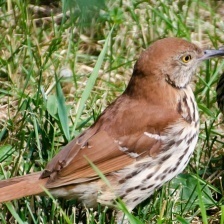
Species: BROWN THRASHER
Scientific name: TOXOSTOMA RUFUM